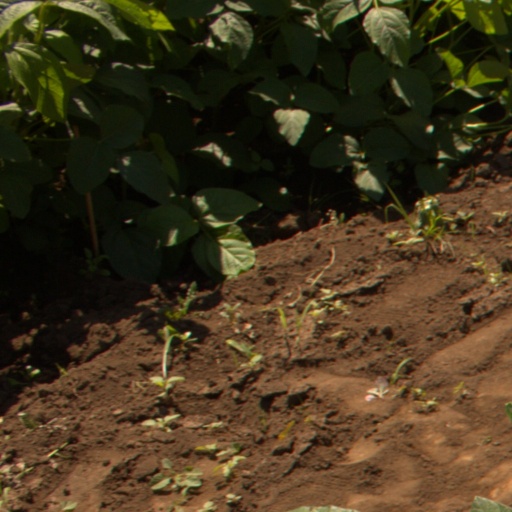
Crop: soybean